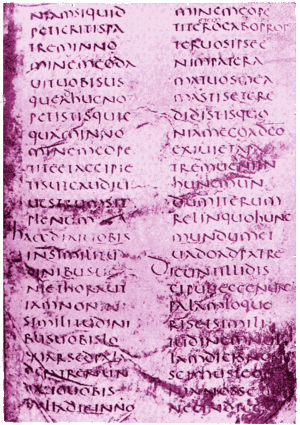
Le Codex Vercellensis, ou Codex Vercellensis Evangeliorum, est un codex du IVᵉ siècle conservé à la bibliothèque de la cathédrale Saint-Eusèbe de Verceil, en Italie. Rédigé à l'encre d'argent sur du vélin teint en pourpre, il s'agit d'un manuscrit des quatre Évangiles qui appartient au corpus des traductions latines de la Bible antérieures à la Vulgate.